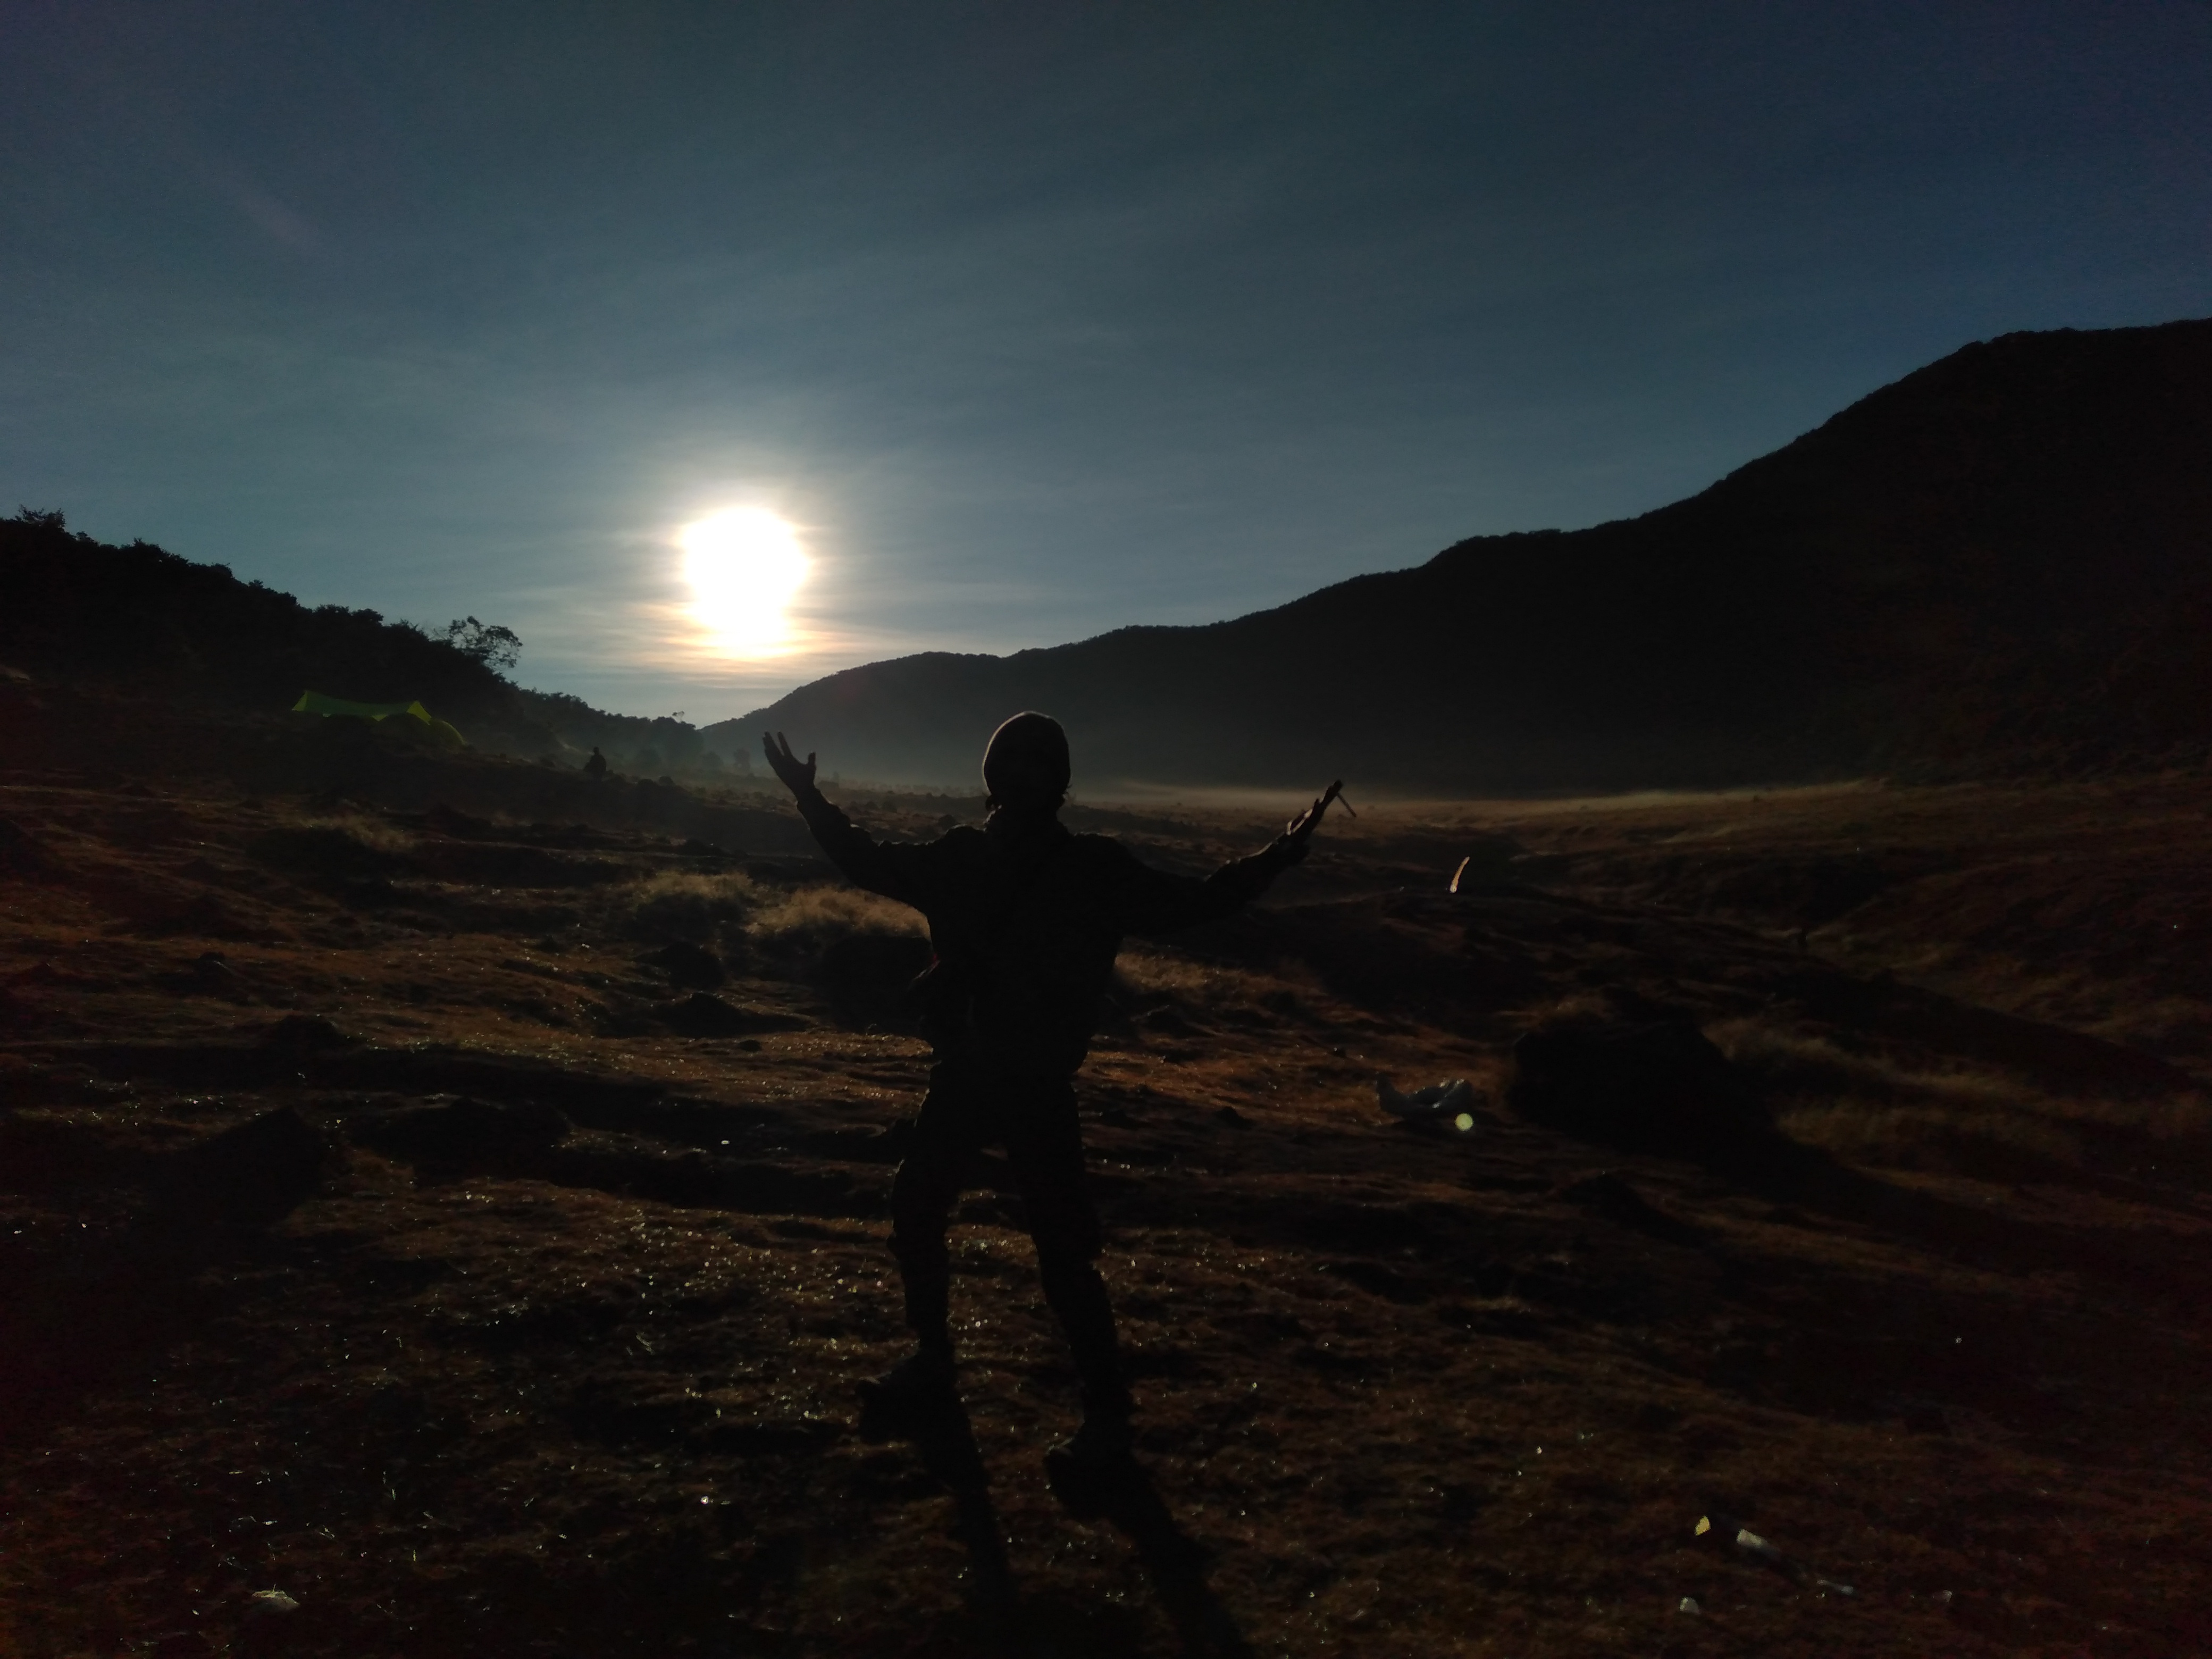
sky, light, night, horizon, landscape, cloud, hill, fell, highland, sunlight, tree, mountain, photography, astronomical object, evening, sunset, darkness